Benedict Wells

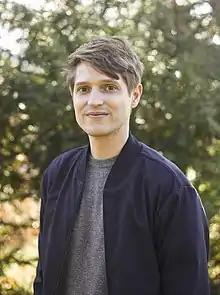
Wells in 2021

Wells grew up in Bavaria. At the age of six, he was sent to a state boarding school after his parents separated and had to deal with several problems. All of his school years were spent at boarding schools and homes. Following his graduation from high school in 2003, he decided not to go to university but instead moved to Berlin to pursue his writing. He made a living doing odd jobs, while his manuscripts were rejected by publishers and agencies for years.